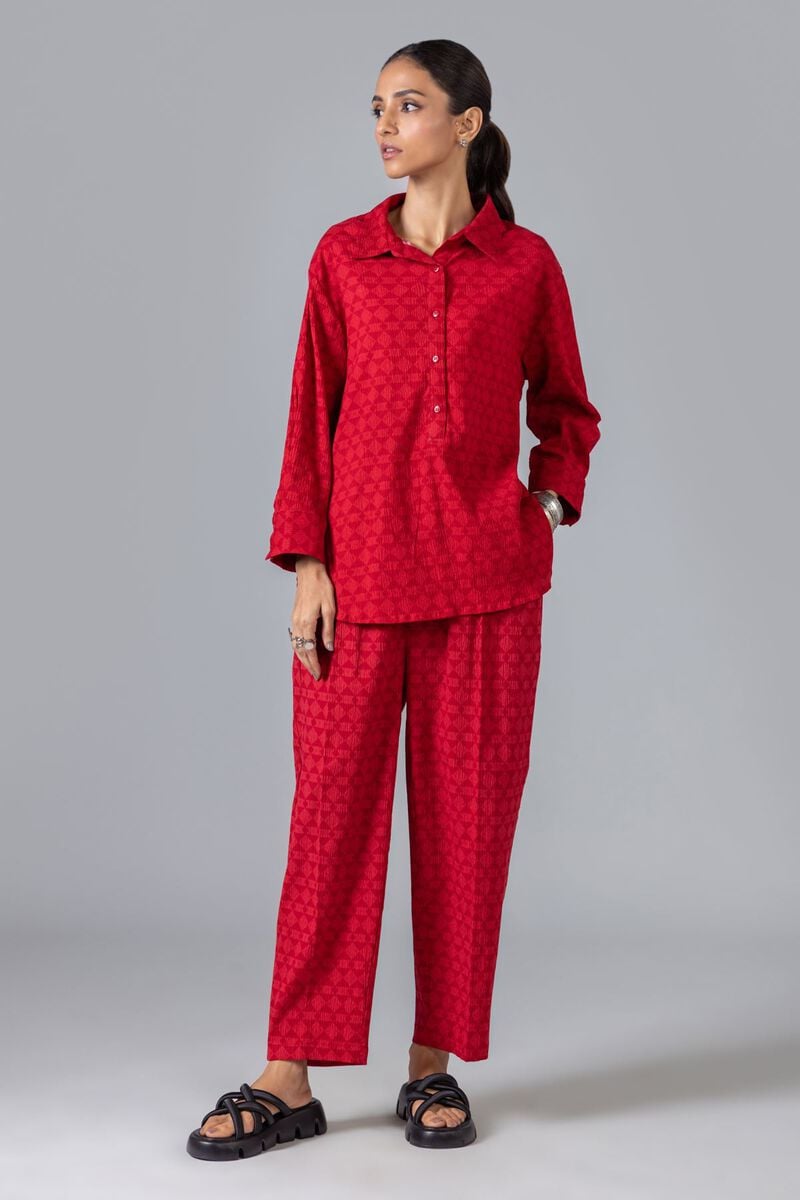
red multi pajamas